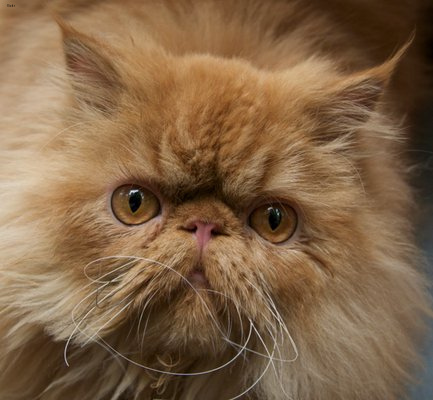
Animal: cat
Breed: persian